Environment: real
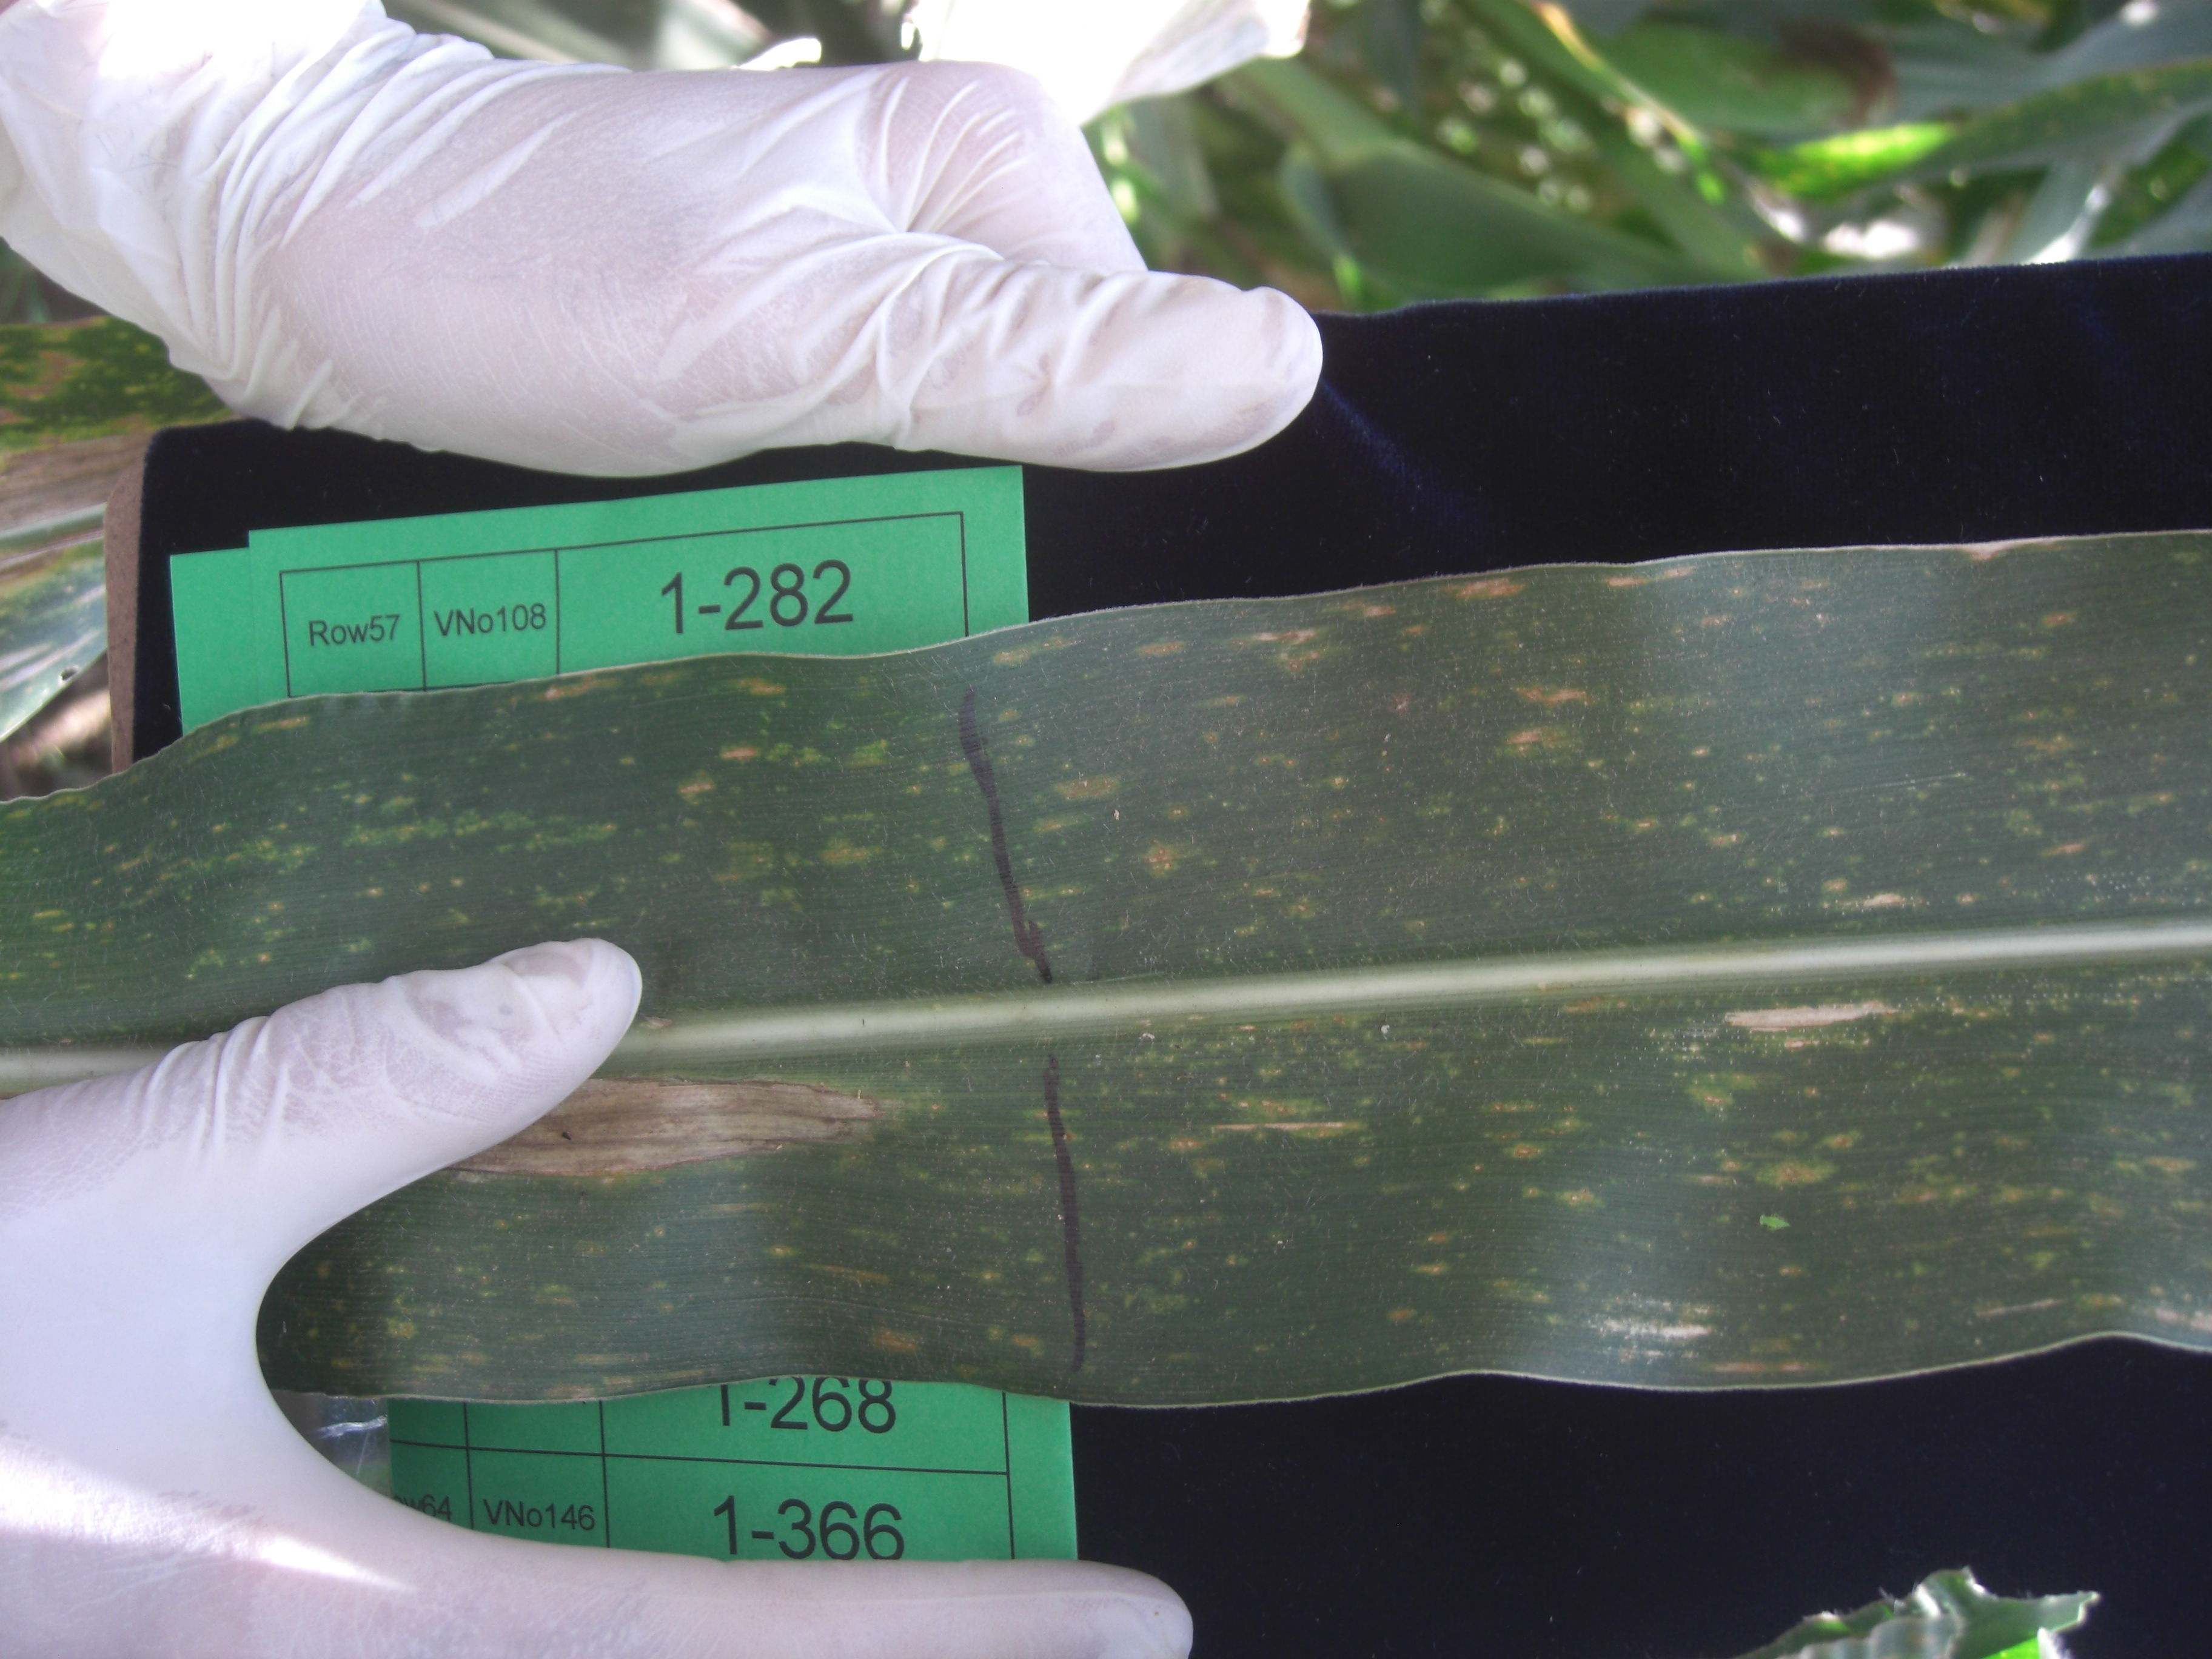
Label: gray_leaf_spot